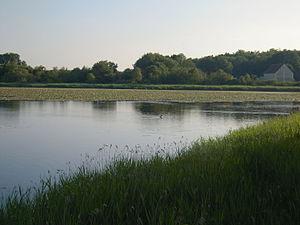
étang de la Sous à St-Michel en Brenne
Saint-Michel-en-Brenne est une commune française située dans le département de l'Indre en région Centre-Val de Loire.
Le parc naturel régional de la Brenne est un parc naturel régional français, qui est situé dans le département de l'Indre, en région Centre-Val de Loire.